Hinduism in Mongolia

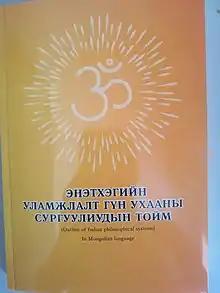
Outline of Indian Philosophical Systems in Mongolian language

Krishna society of Mongolia, or International Society for Krishna Consciousness, actively translated many books of its founding Guru Srila Prabhupada including Bhagavadgita As It Is into Mongolian. The books are sold online through Facebook as well as on physical stores.